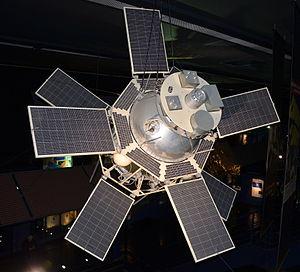
Maquette du satellite Intercosmos 1 développé par l'Union soviétique en coopération avec l'Allemagne de l'Est et la Tchécoslovaquie dans le cadre du programme Intercosmos et lancé le 13 octobre 1969 par un lanceur Cosmos B 1 depuis la base de Plessetsk.. Le satellite a pour mission l'étude du rayonnement X et ultraviolet émis par le Soleil et son influence sur l'atmosphère terrestre.
Intercosmos est le nom d'un programme spatial soviétique visant à promouvoir la coopération internationale dans le domaine spatial à des fins pacifiques. En pratique les pays cooptés dans ce programme faisaient partie du bloc de l'Est ou ayant adopté un régime socialiste ainsi que quelques pays non-alignés comme la France et l'Inde. Le programme a donné lieu au développement de 26 satellites scientifiques et la participation à des missions spatiales d'une quinzaine de ressortissants des pays cooptés. Ce programme a été réalisé sous l'égide de l'Académie des sciences d'URSS.